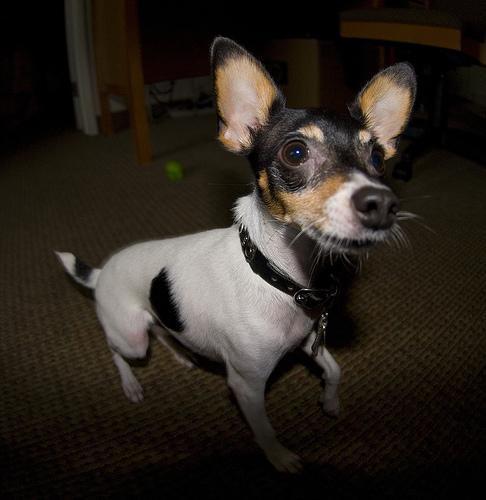
toy_terrier